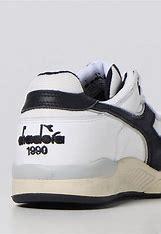
Brand: Diadora
Model: 100